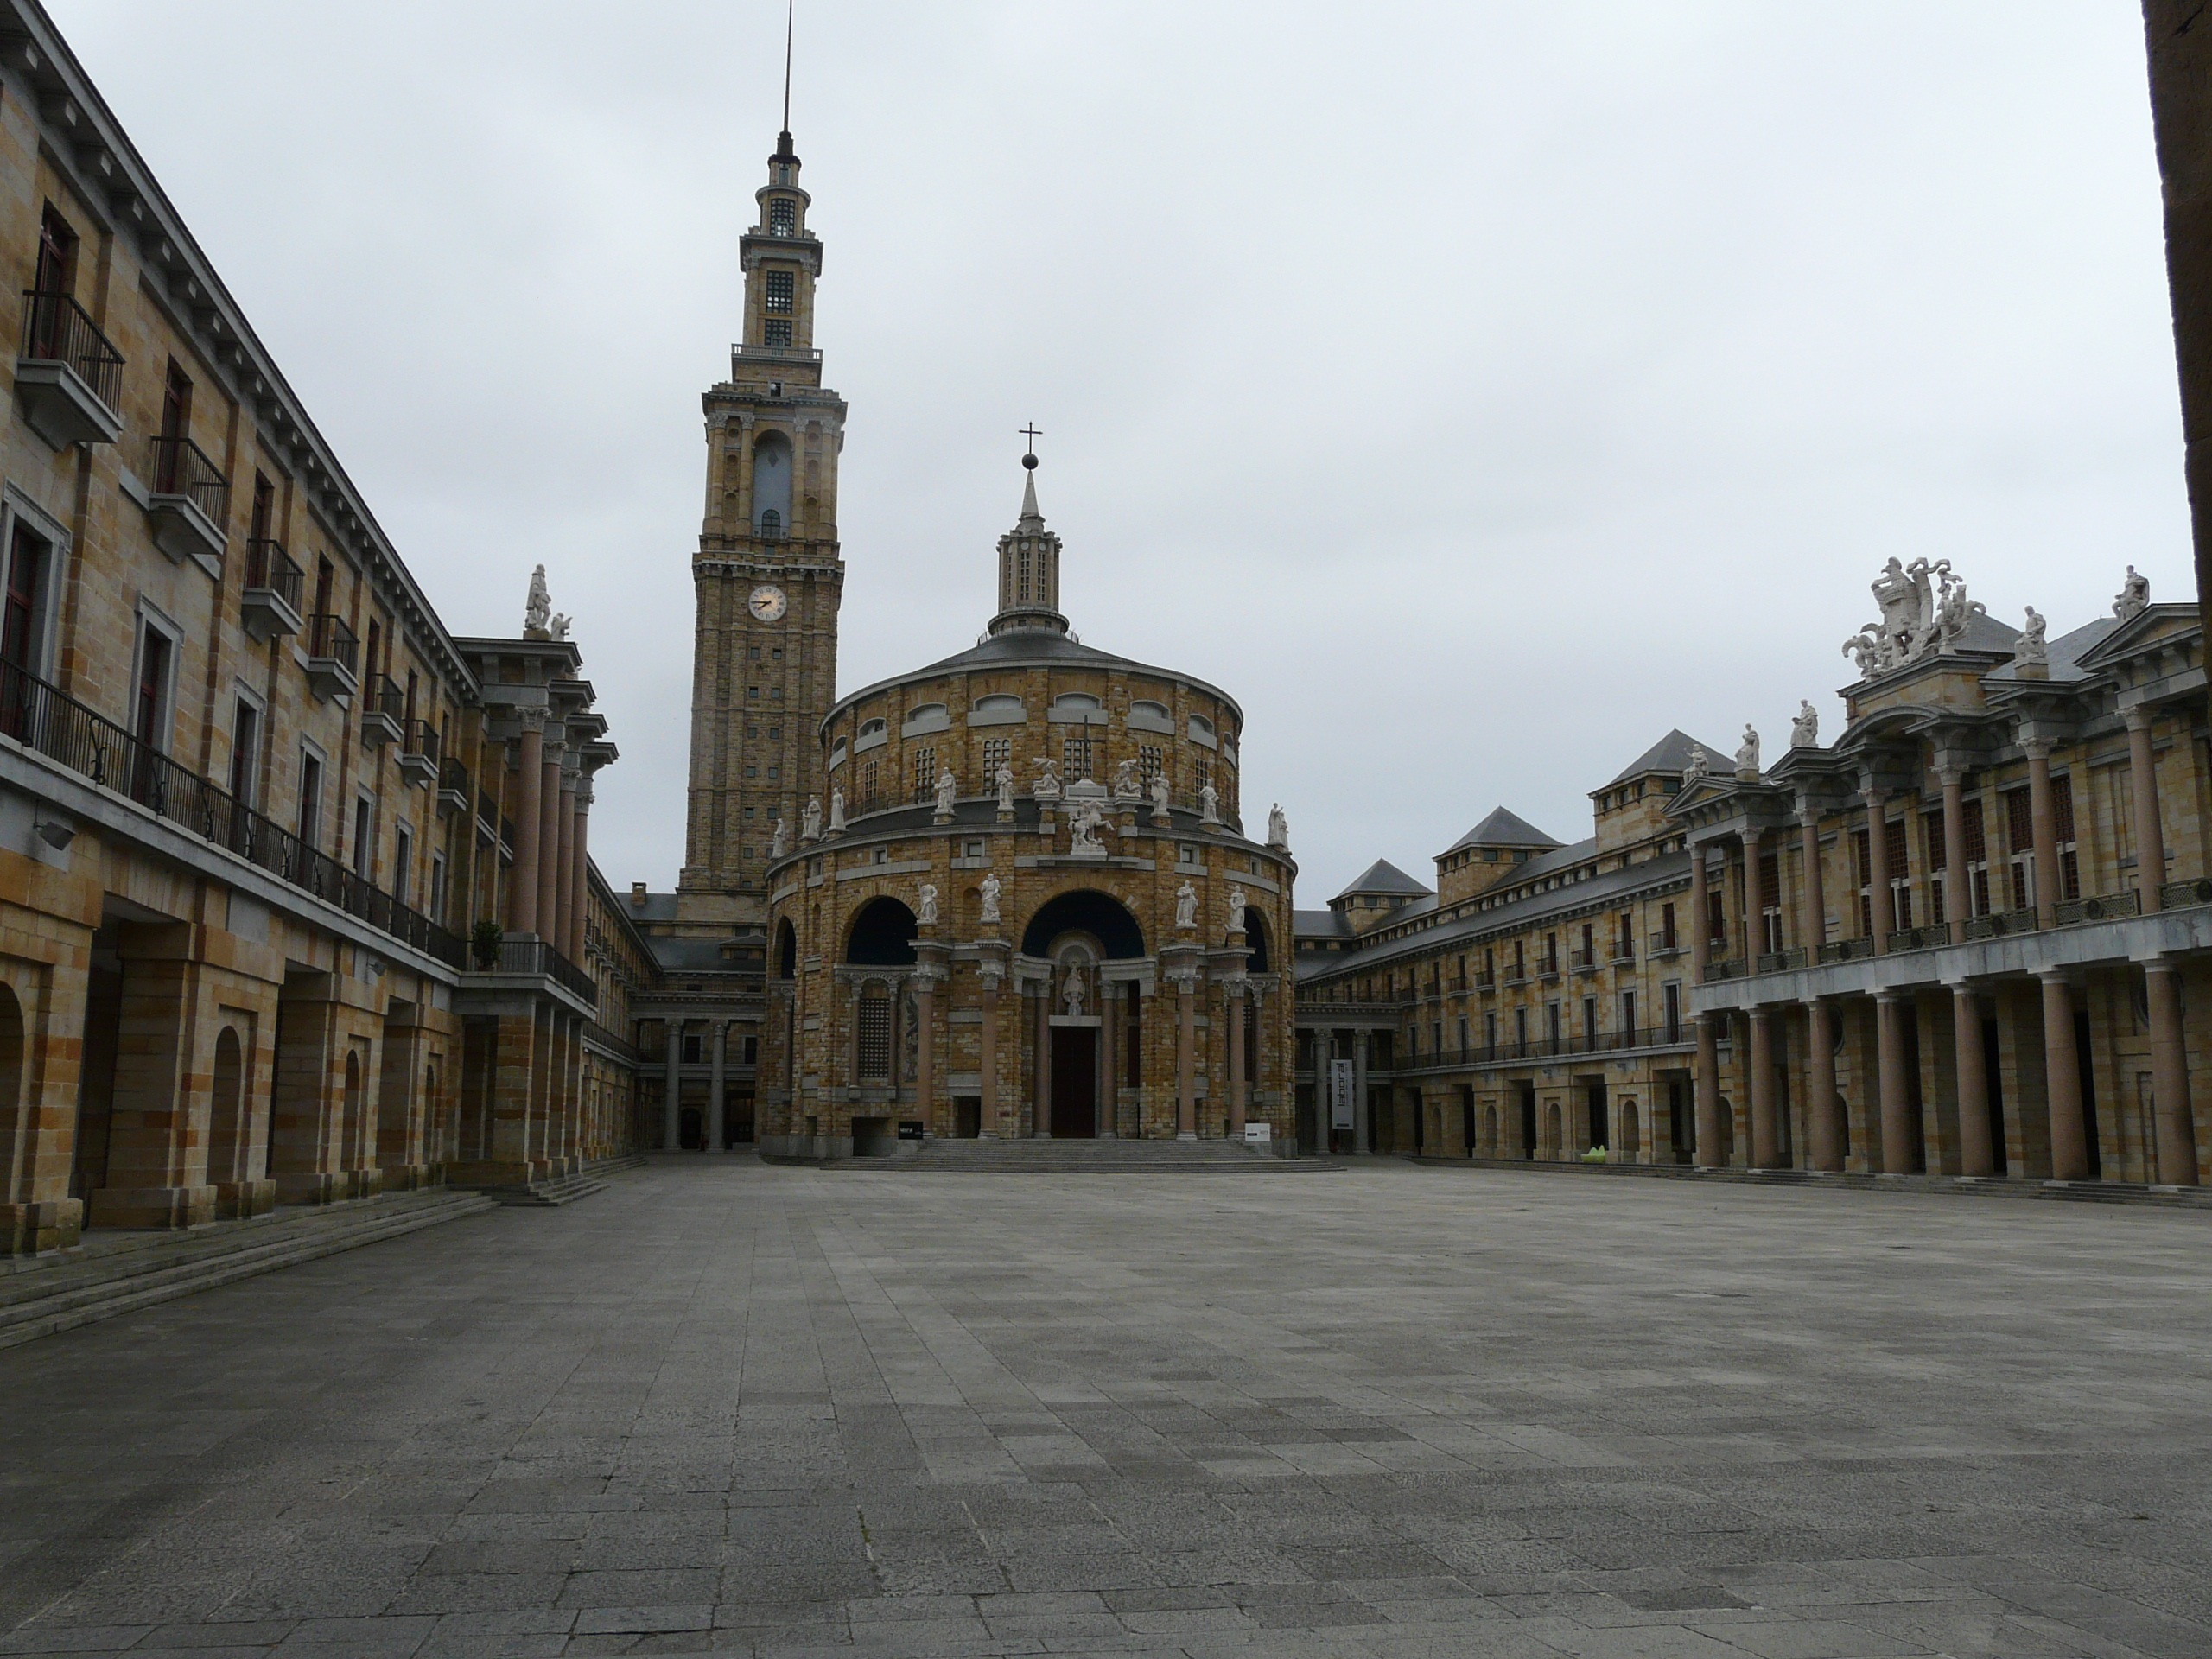
architecture, town, building, palace, monument, plaza, landmark, facade, church, cathedral, place of worship, monastery, university, town square, basilica, gijon, historic site, ancient history